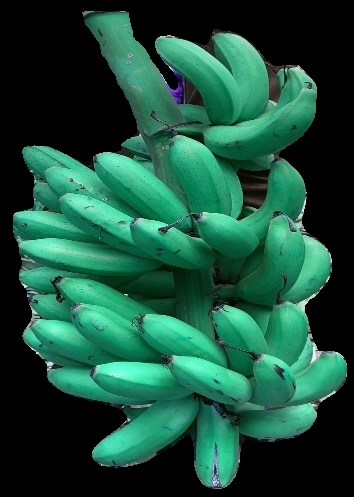
Variety: rasbale
Grade: grade1